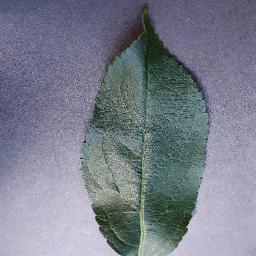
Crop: apple
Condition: healthy